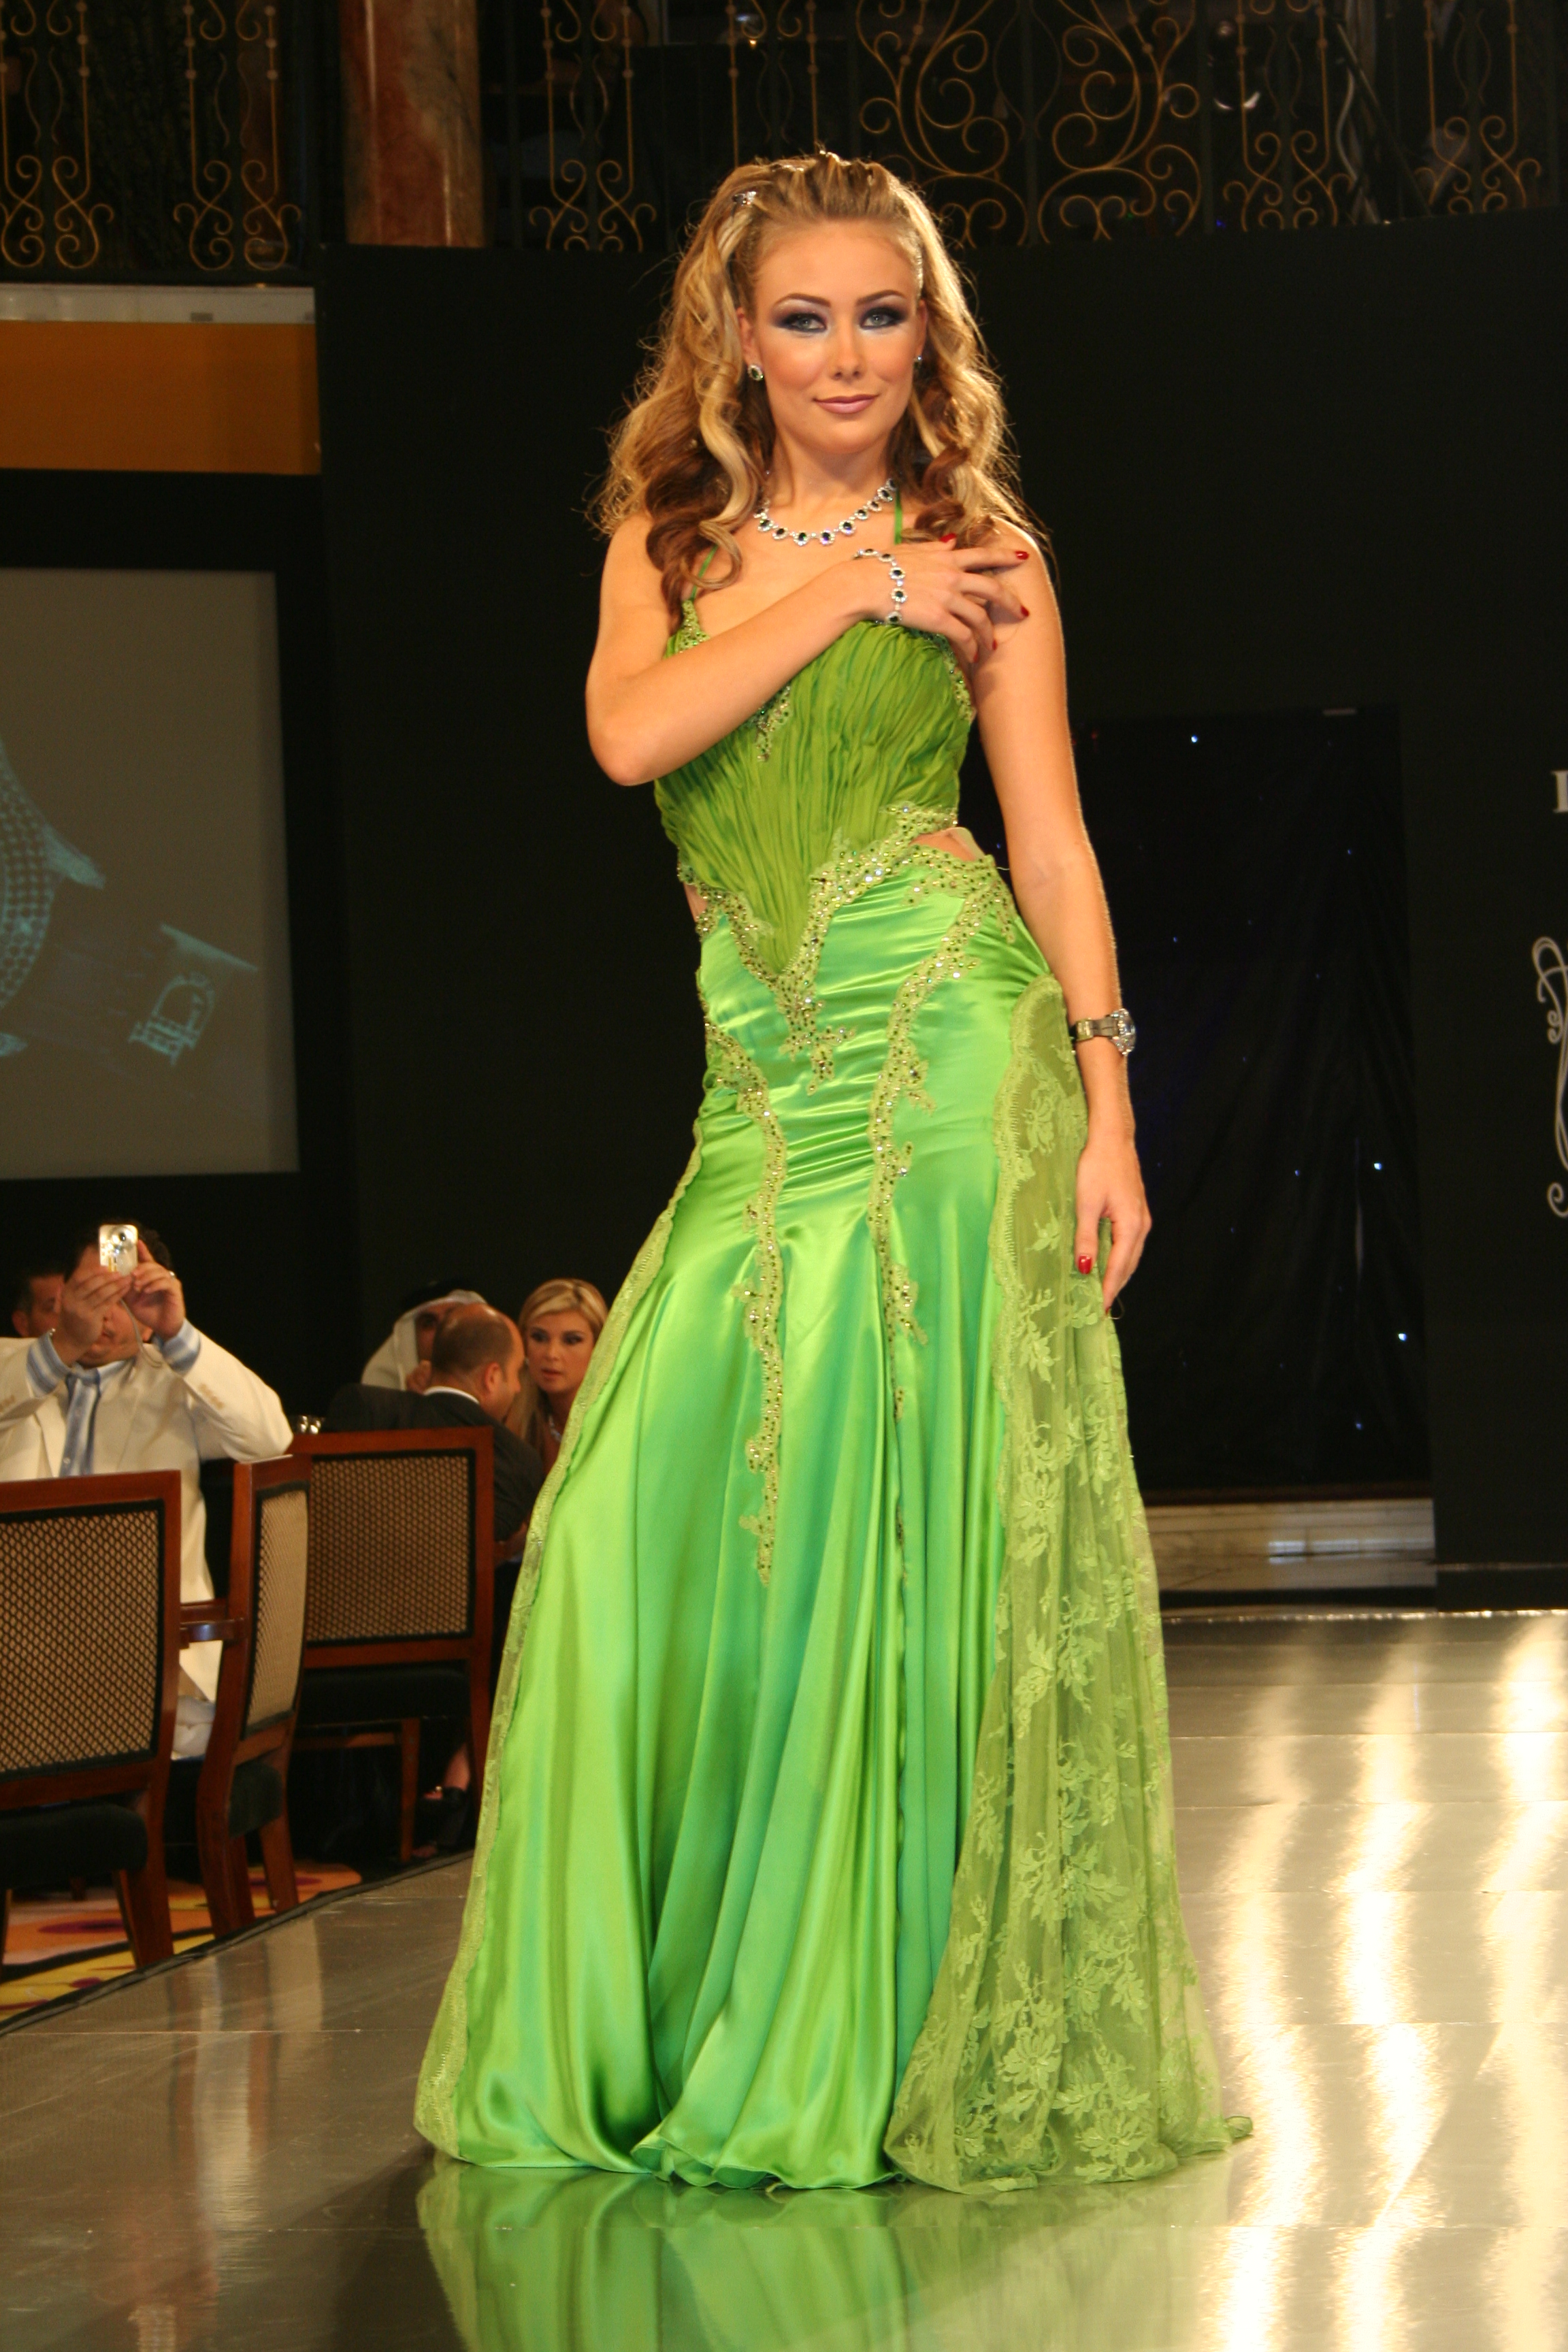
dubai, fashion model, gown, dress, green, clothing, fashion, lady, fashion show, shoulder, haute couture, beauty, formal wear, fashion design, model, event, long hair, joint, blond, human body, costume design, performance, waist, bridal party dress, a line, competition, Strapless dress, trunk, abdomen